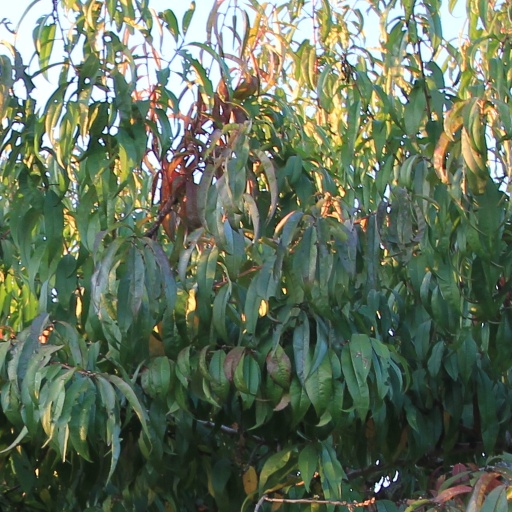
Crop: grape